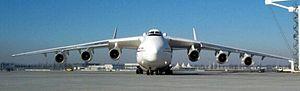
L'Ukraine est un État d'Europe orientale, le deuxième d'Europe par sa superficie. Elle est bordée par la mer Noire et la mer d'Azov au sud, frontalière avec la Russie au nord-est et à l'est, avec la Biélorussie au nord, avec la Pologne à l'ouest-nord-ouest, avec la Slovaquie et la Hongrie à l'ouest et avec la Roumanie et la Moldavie au sud-ouest.